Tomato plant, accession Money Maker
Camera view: horizontal (90 deg, fisheye); turntable rotation: 0 degrees
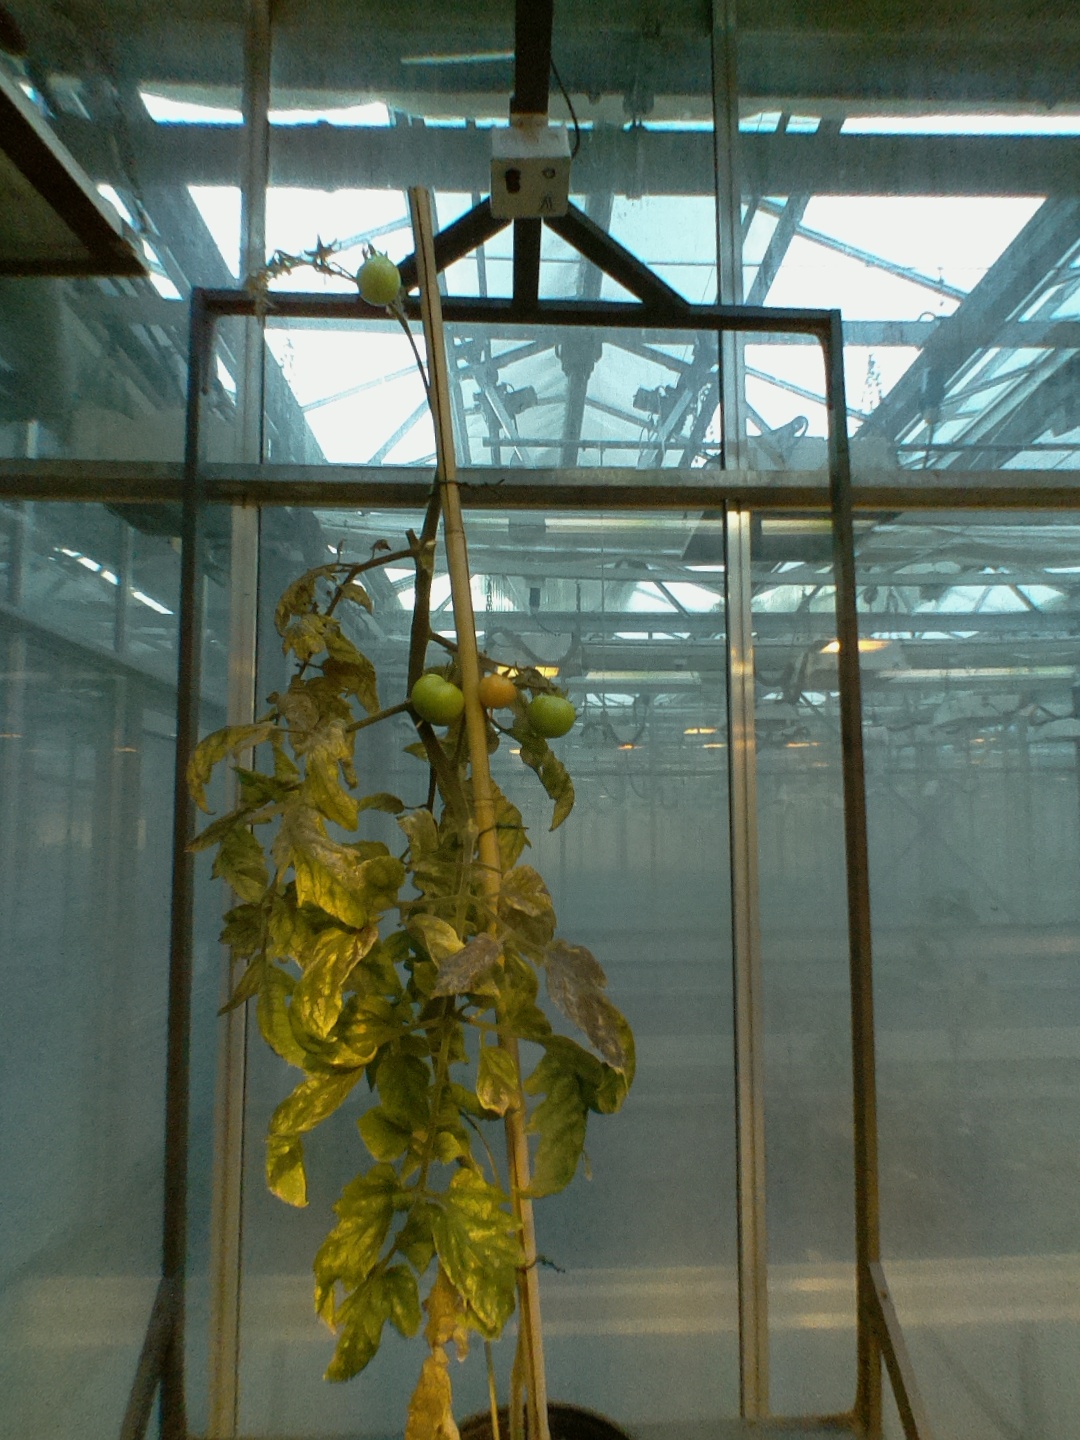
BBCH growth stage 80: fruits start showing typical ripe color (orange -> red)